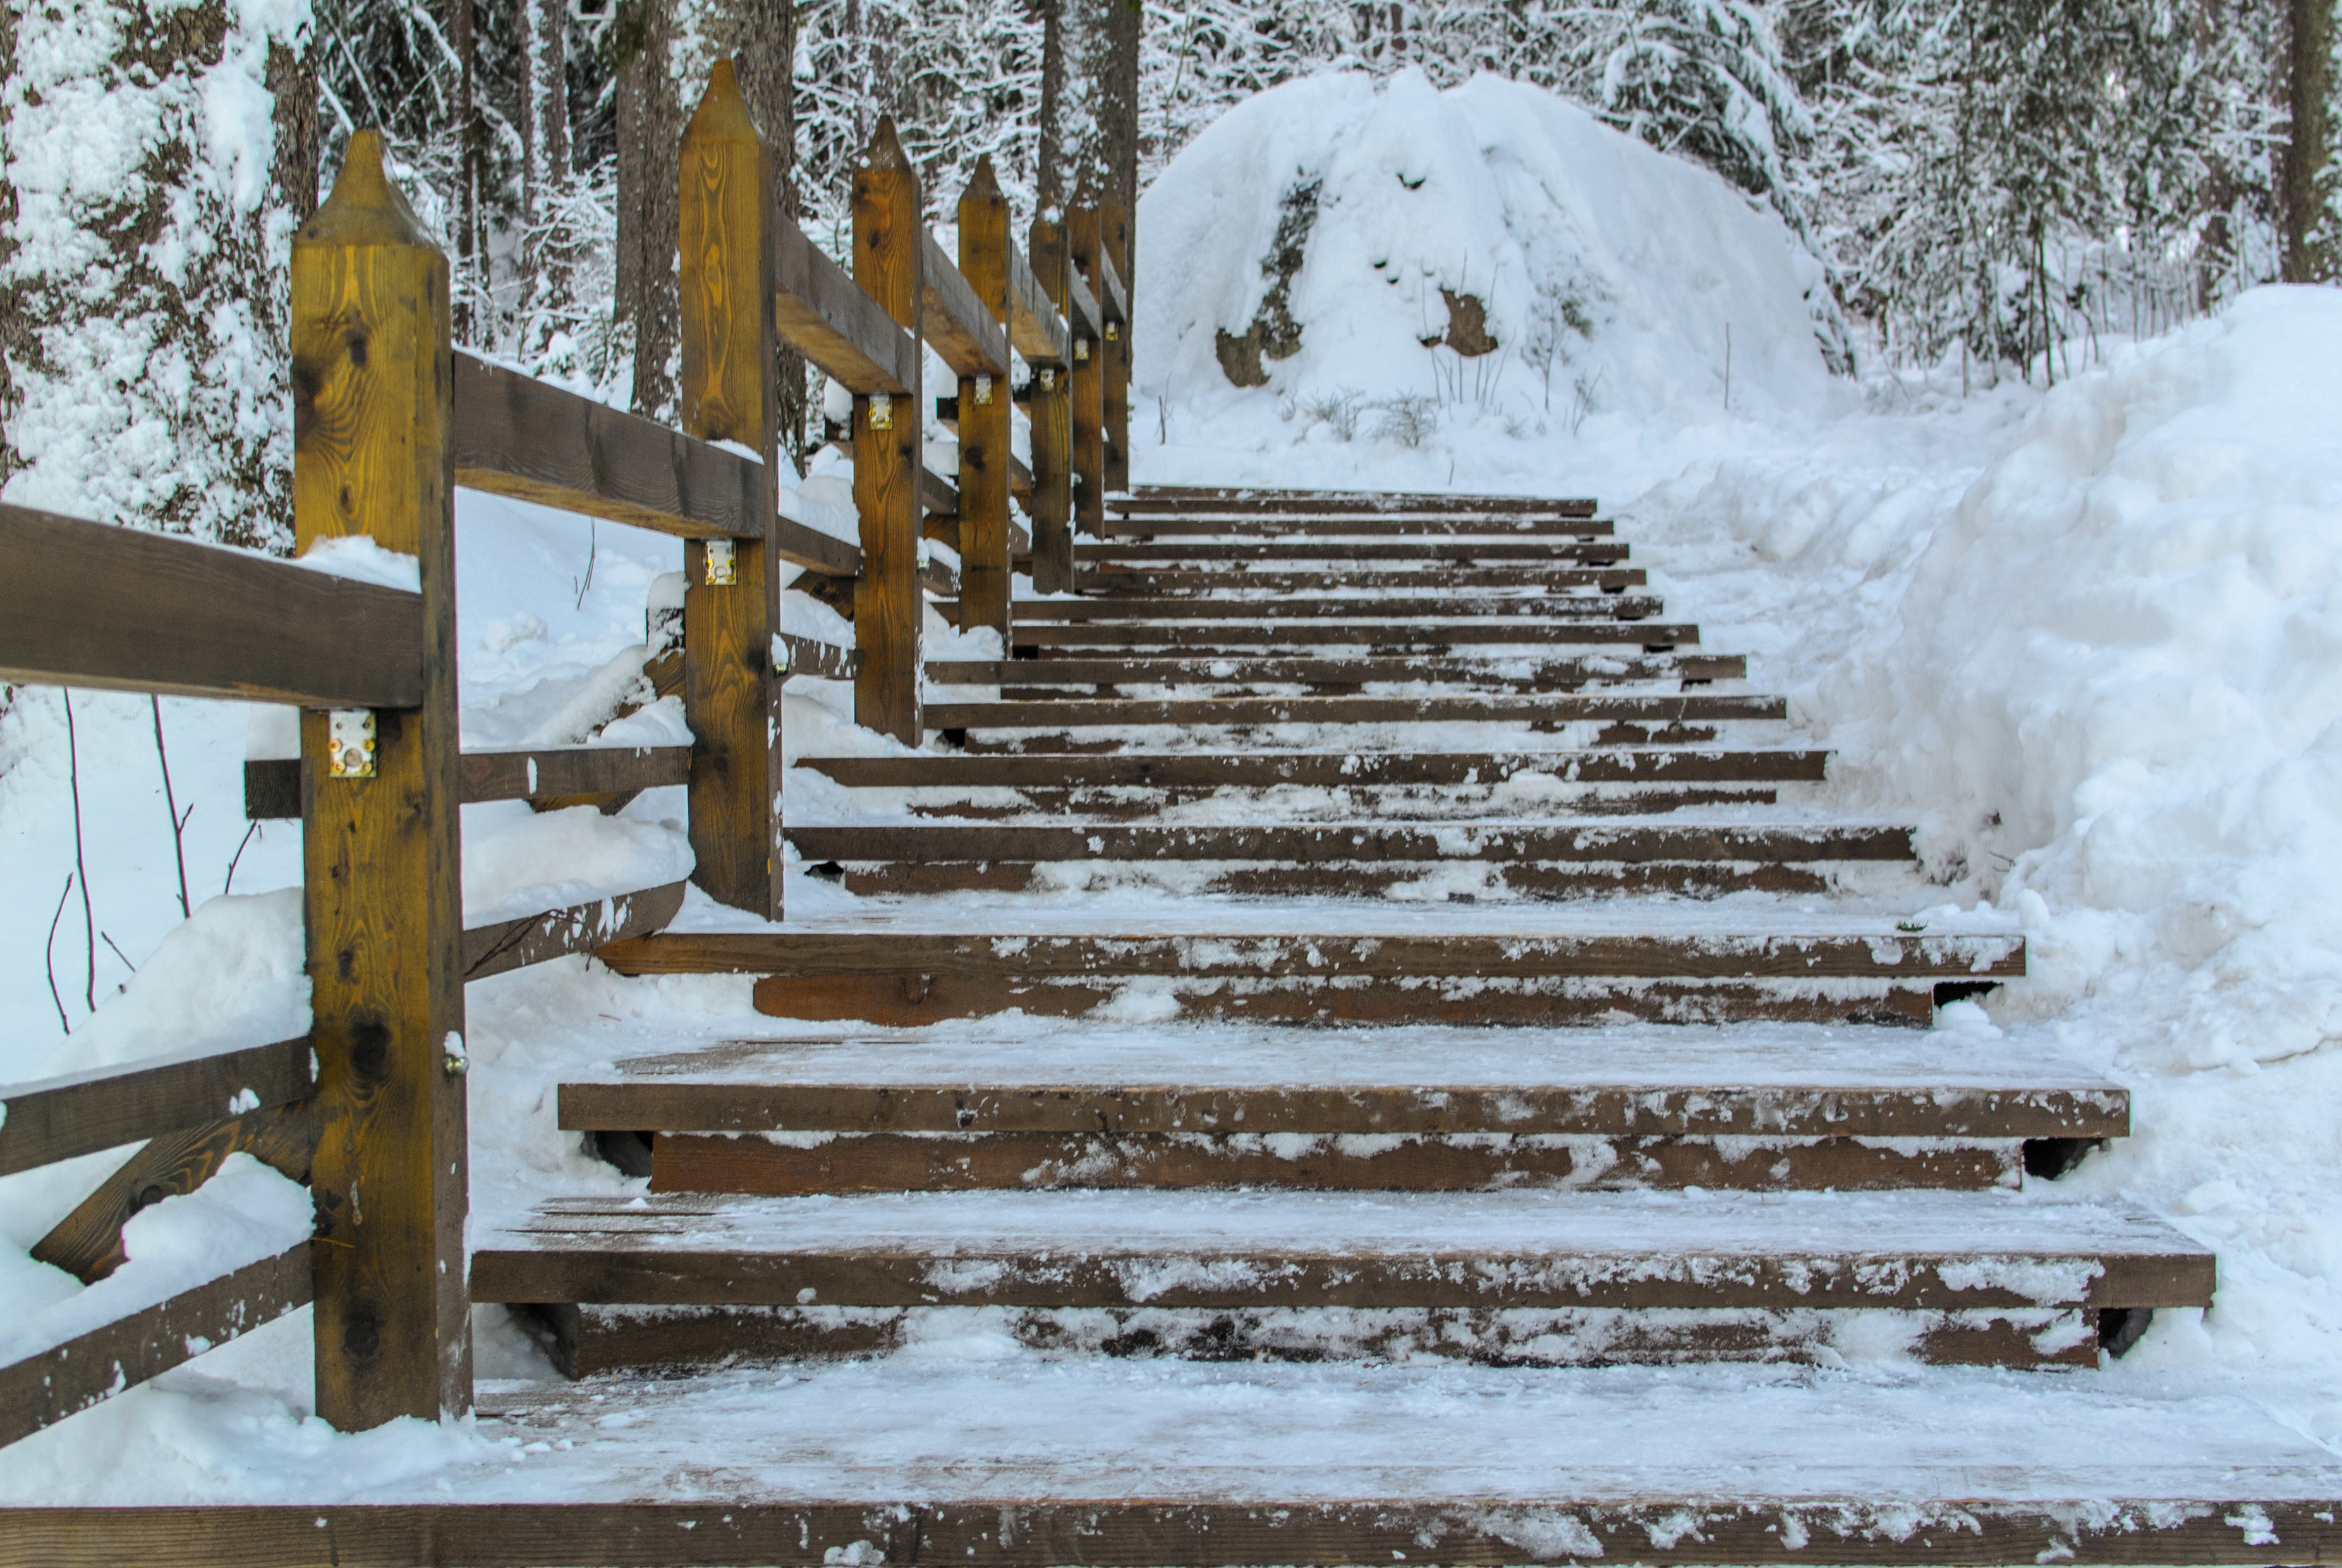
images, snow, plant, stairs, branch, wood, tree, water, natural landscape, freezing, landscape, split rail fence, twig, Tints and shades, forest, door, trunk, fence, frost, winter, woodland, handrail, walkway, path, precipitation, house, lumber, guard rail, grove, trail, bench, shadow, Northern hardwood forest, winter storm, bridge, rock, ice